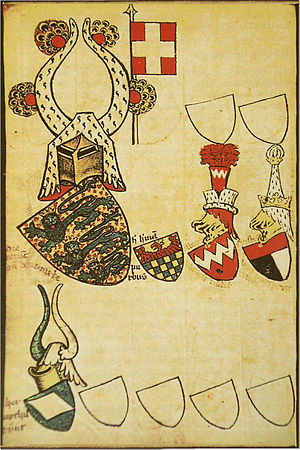
Dannebrog / Dannebrogs historie / Det danske korsflags oprindelse
Dannebrog gengivet i "Armorial Gelre".
Danmarks flag kaldes for Dannebrog, hvad der betyder danernes fane eller rødfarvet fane. Dannebrog er rødt med et hvidt kors, der når til siderne af flaget.